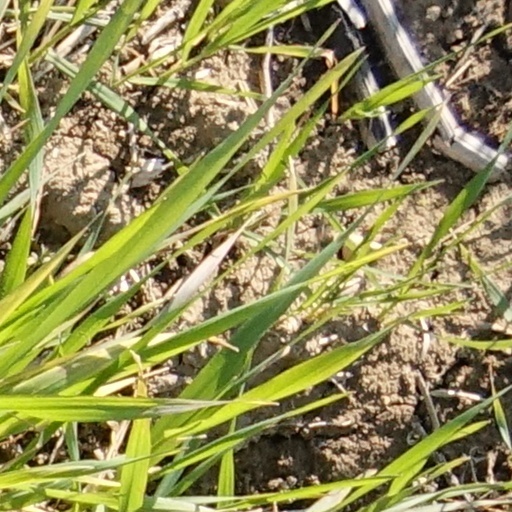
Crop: wheat